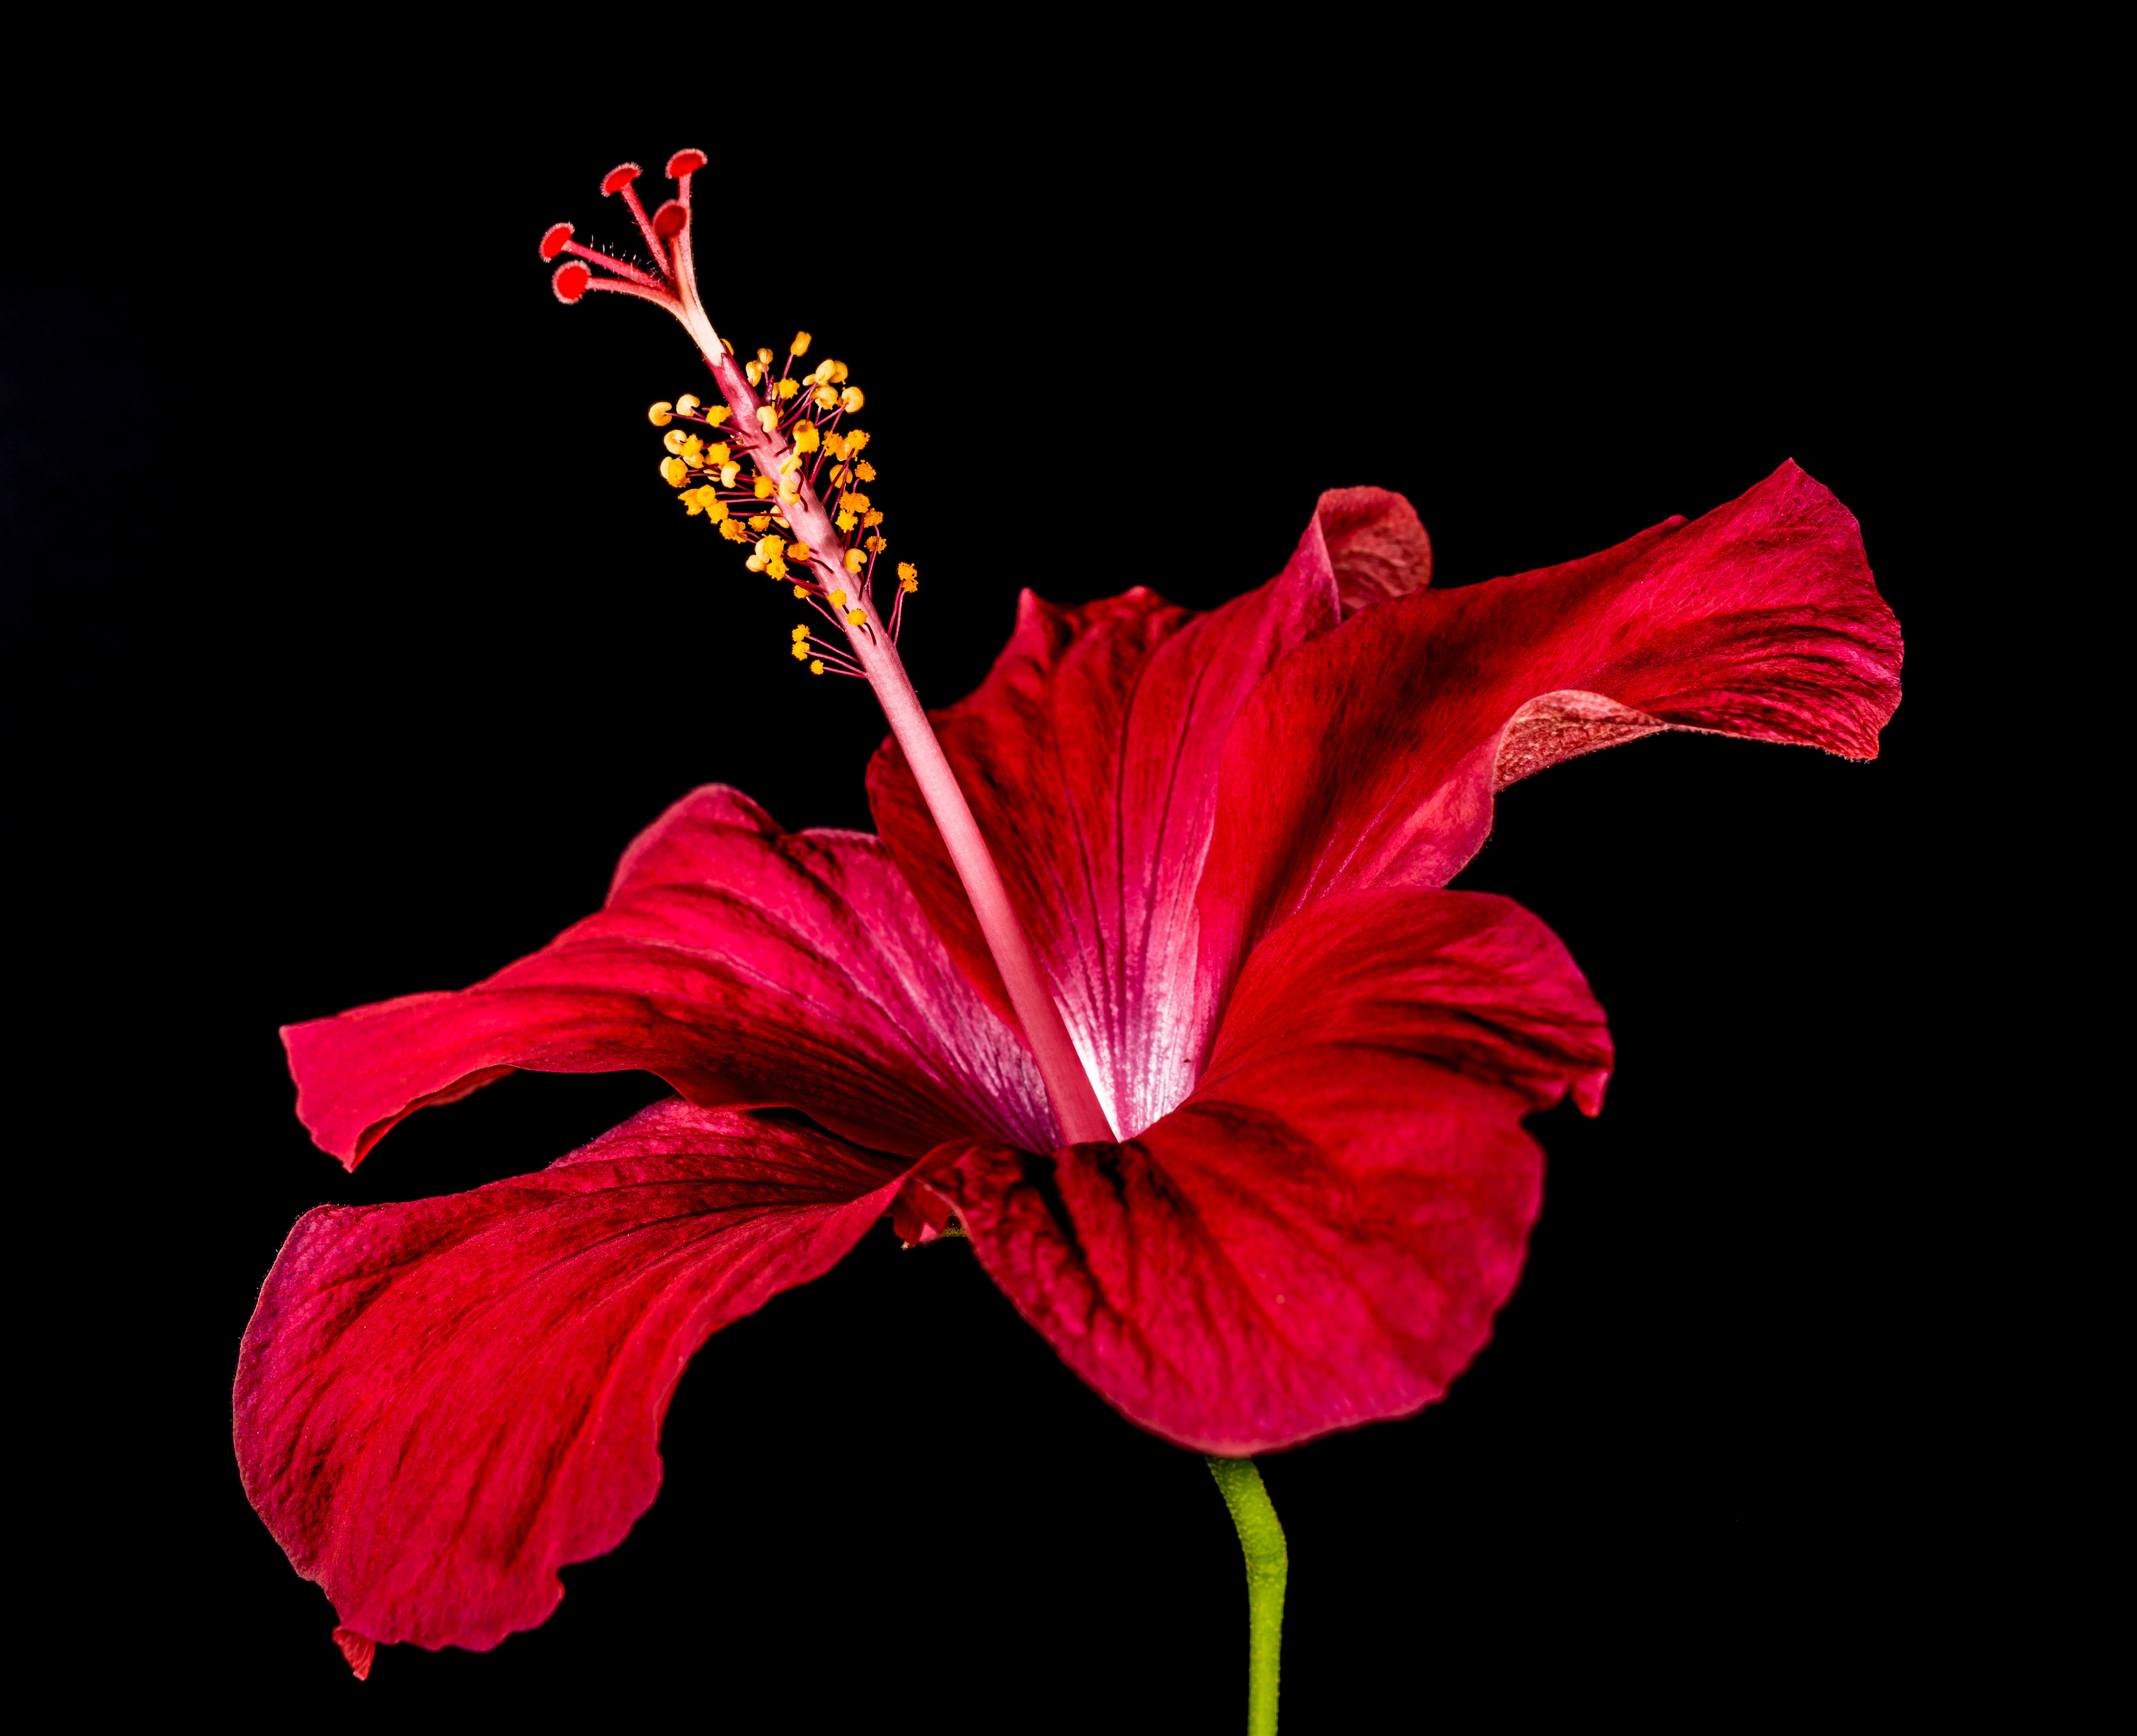
blossom, plant, flower, petal, bloom, red, flora, marshmallow, hibiscus, malvaceae, malvales, macro photography, flowering plant, mallow, chinese hibiscus, land plant, amaryllis belladonna, mallow family